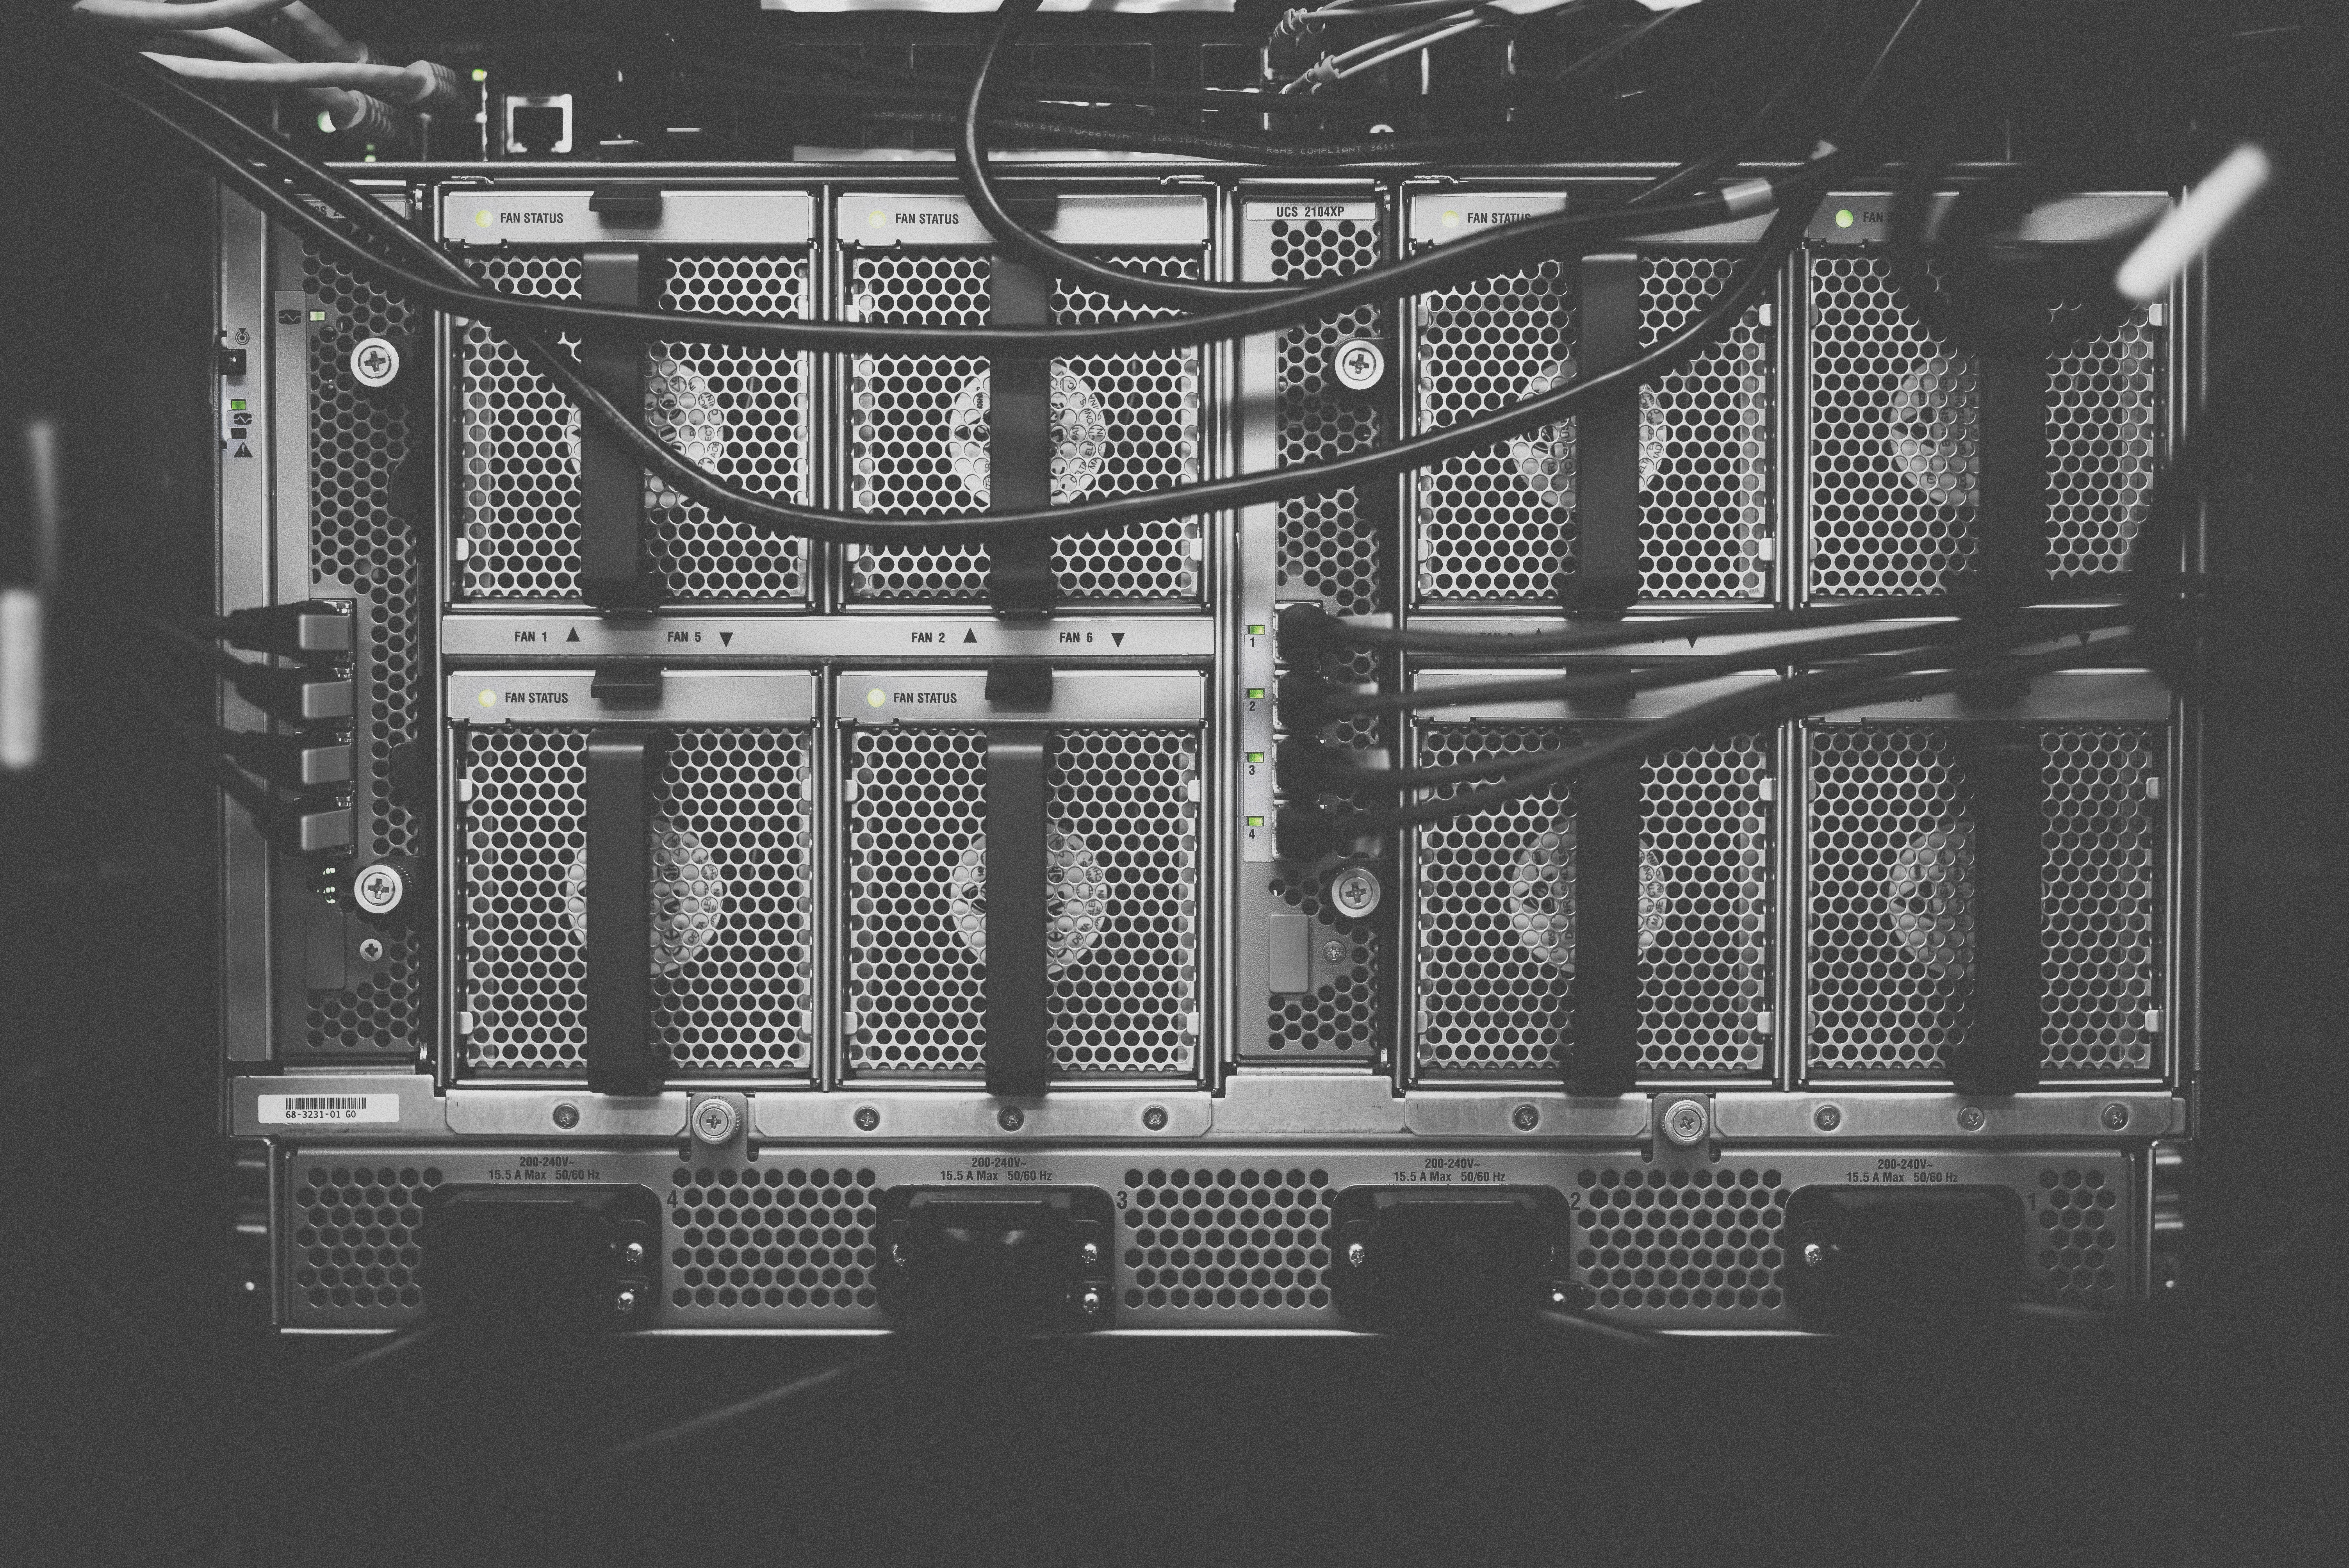
black and white, technology, monochrome, drawing, screenshot, monochrome photography, personal computer hardware